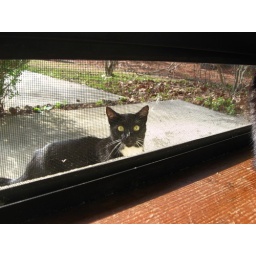
this cat comes by the window to say hi to silas.